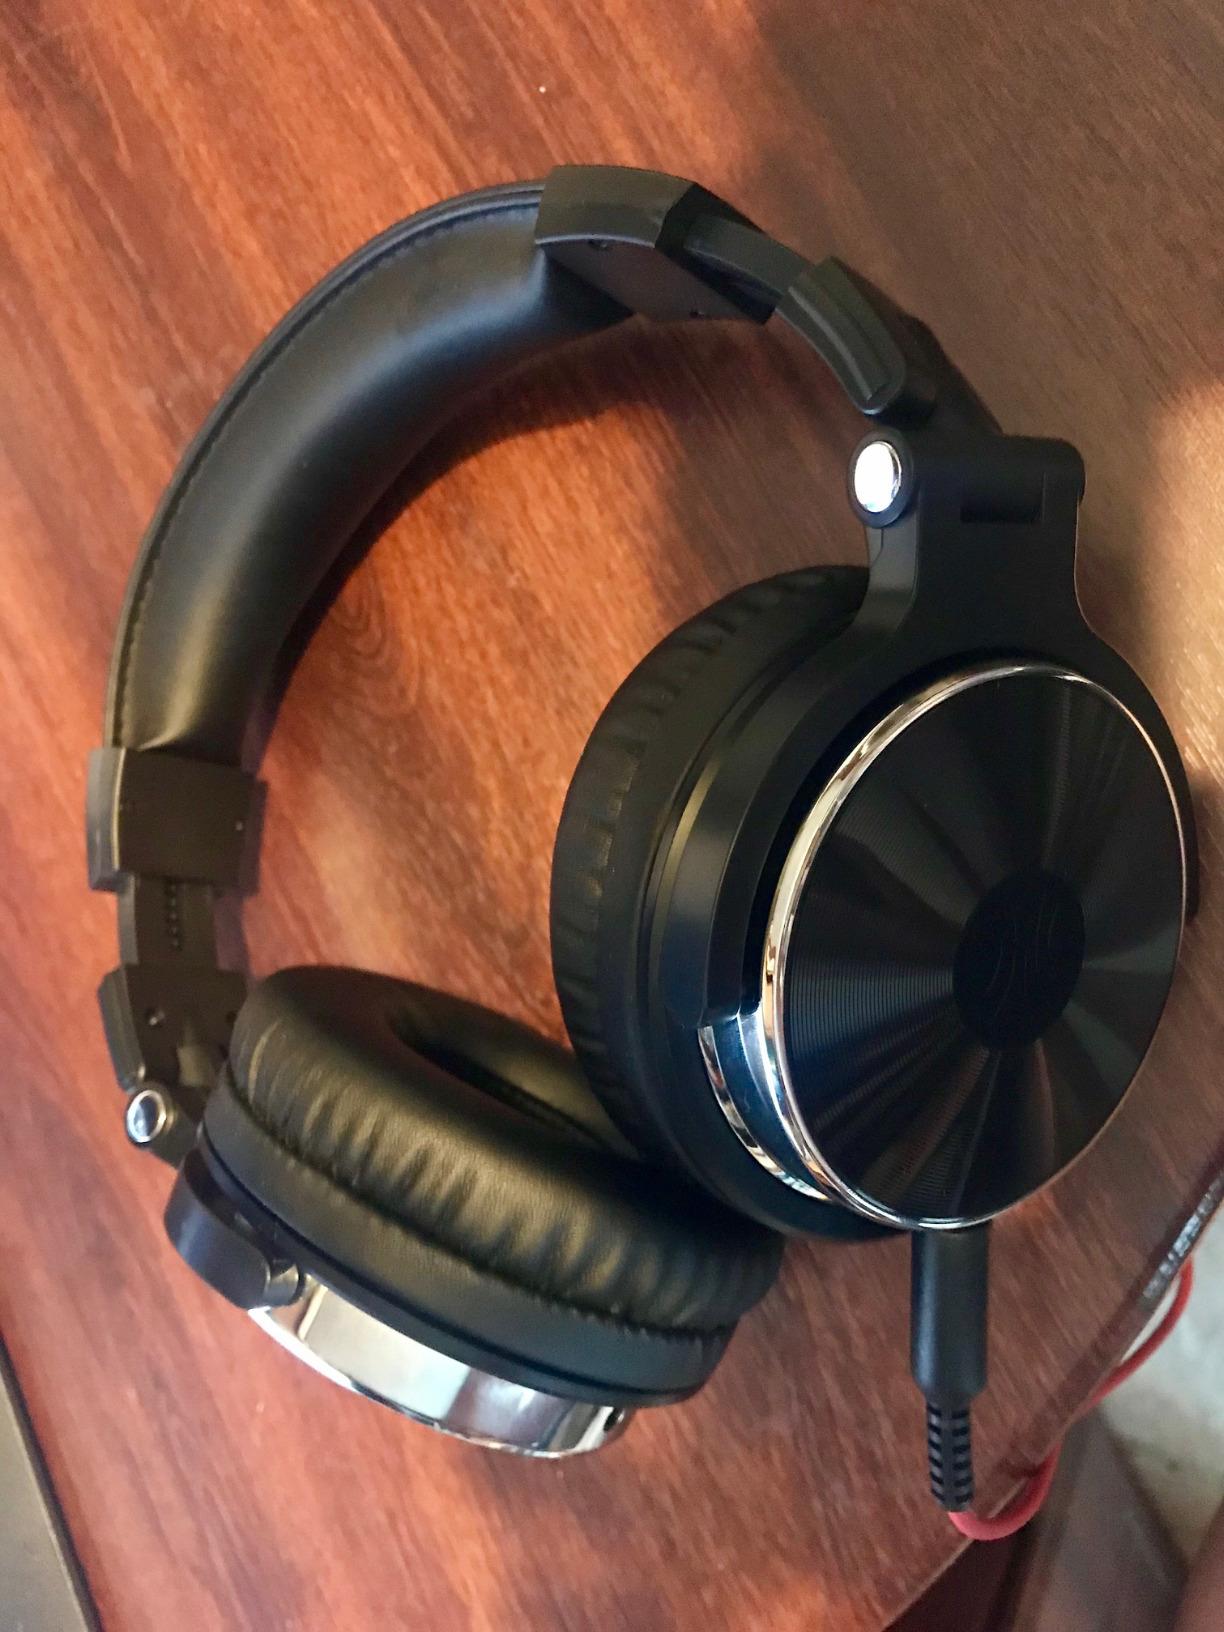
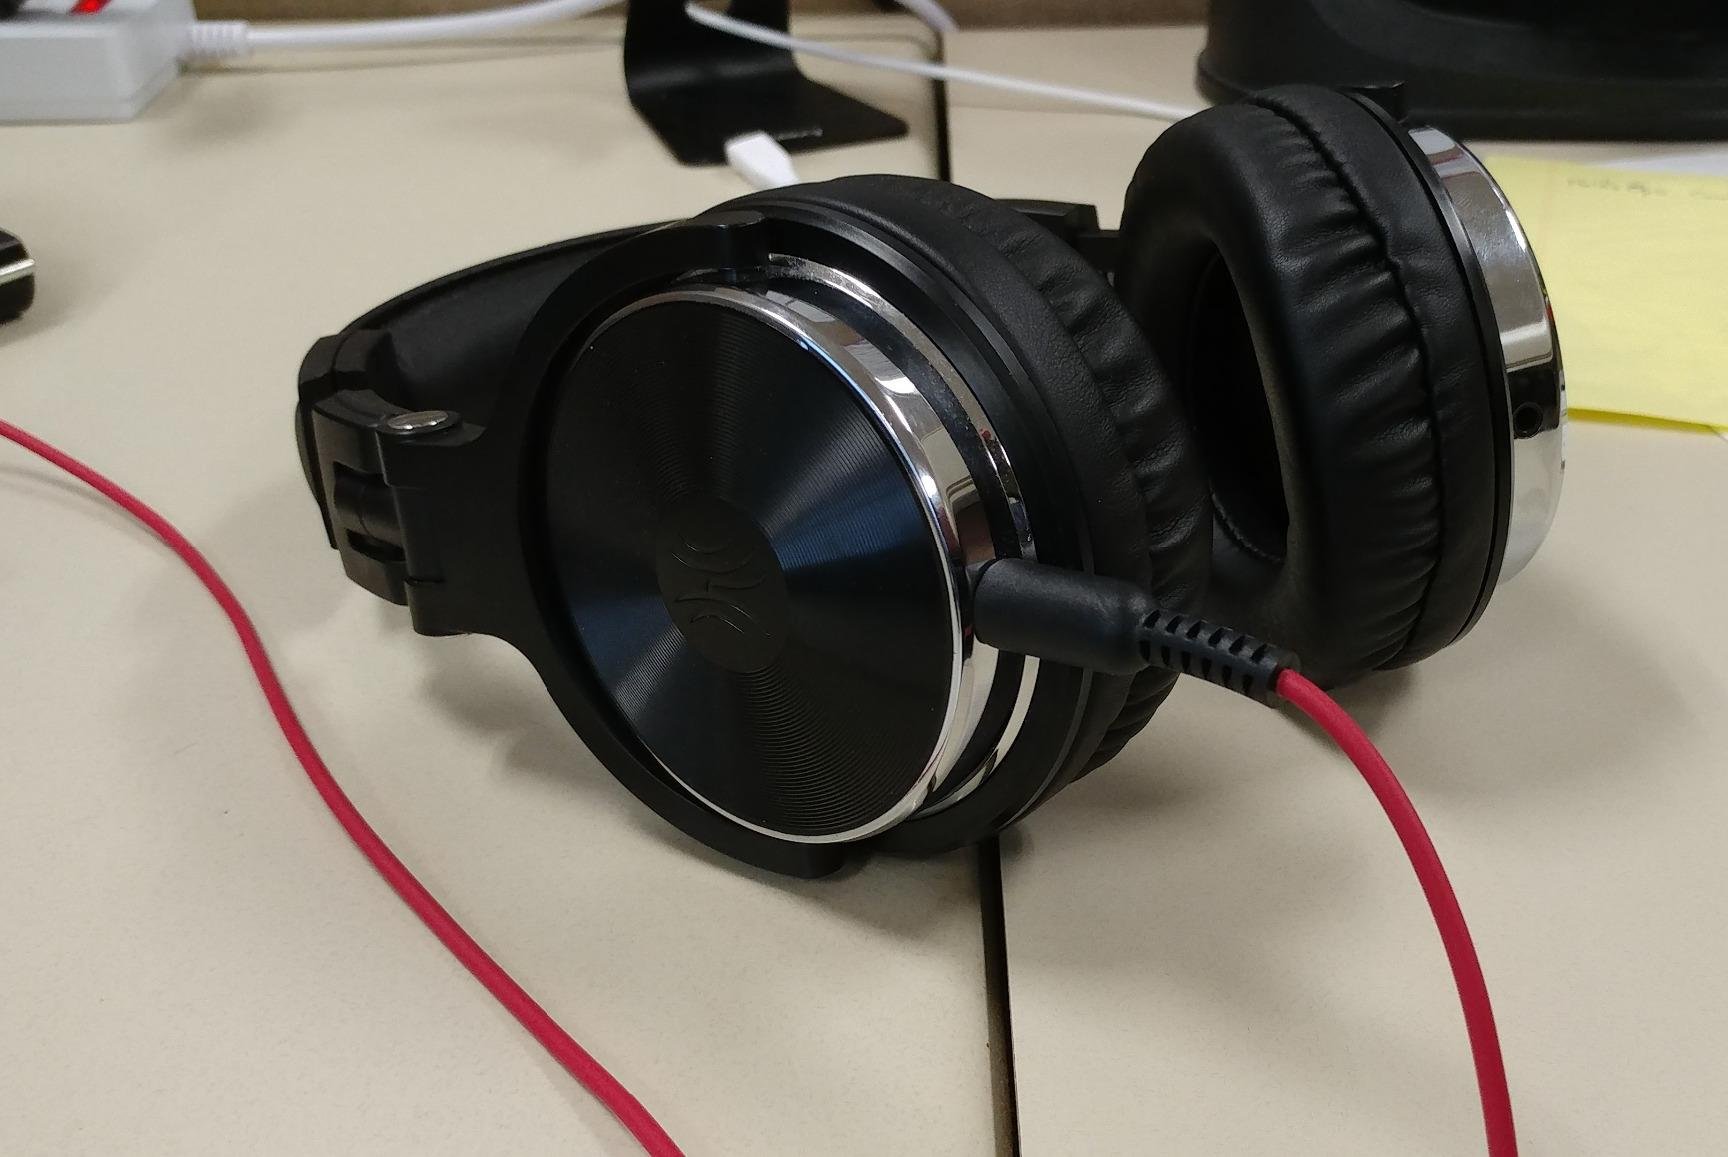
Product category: headphones
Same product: yes